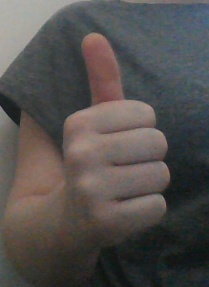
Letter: aleff